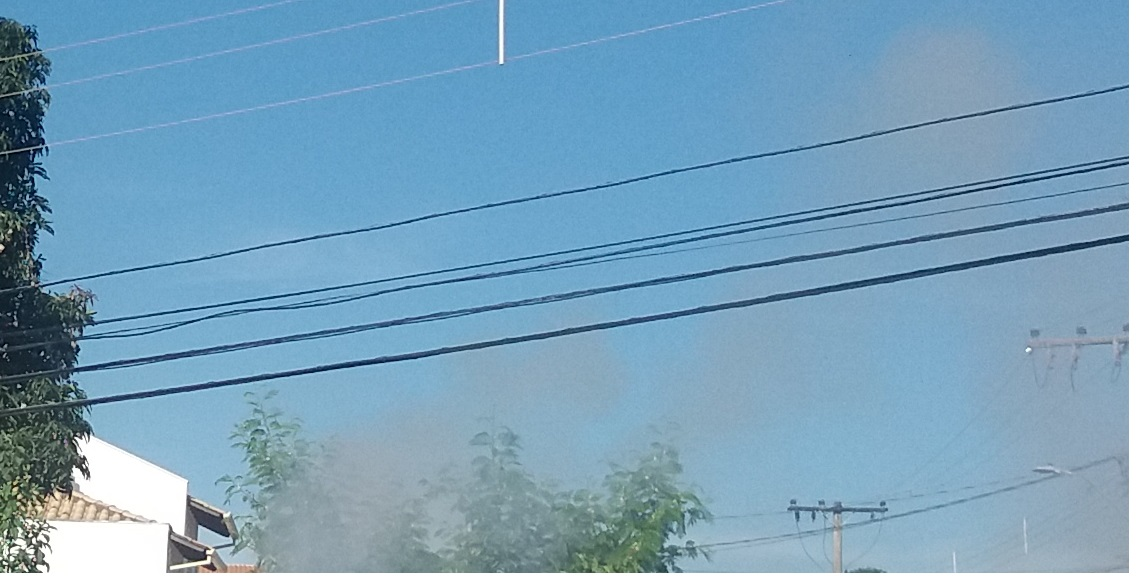
Fire: no
Smoke: yes